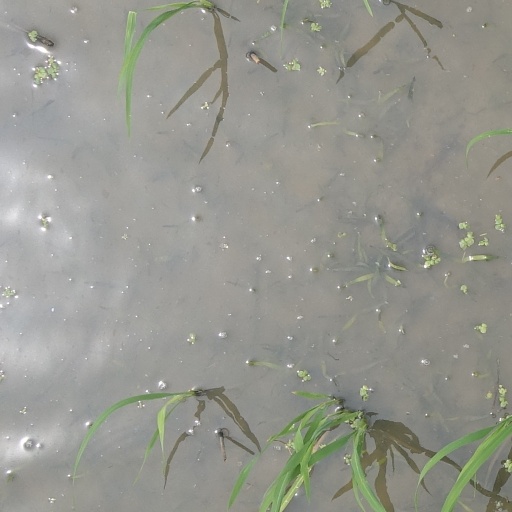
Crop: rice